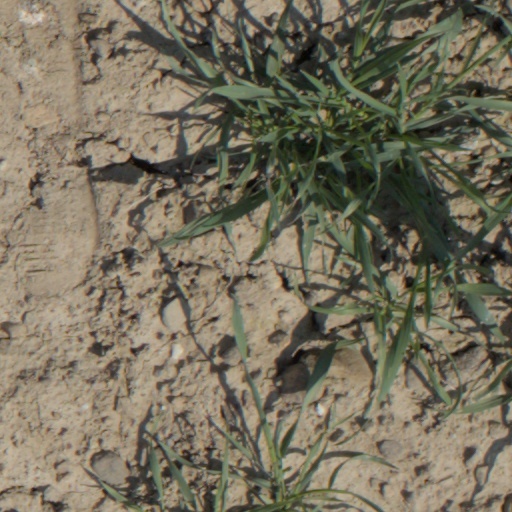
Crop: wheat